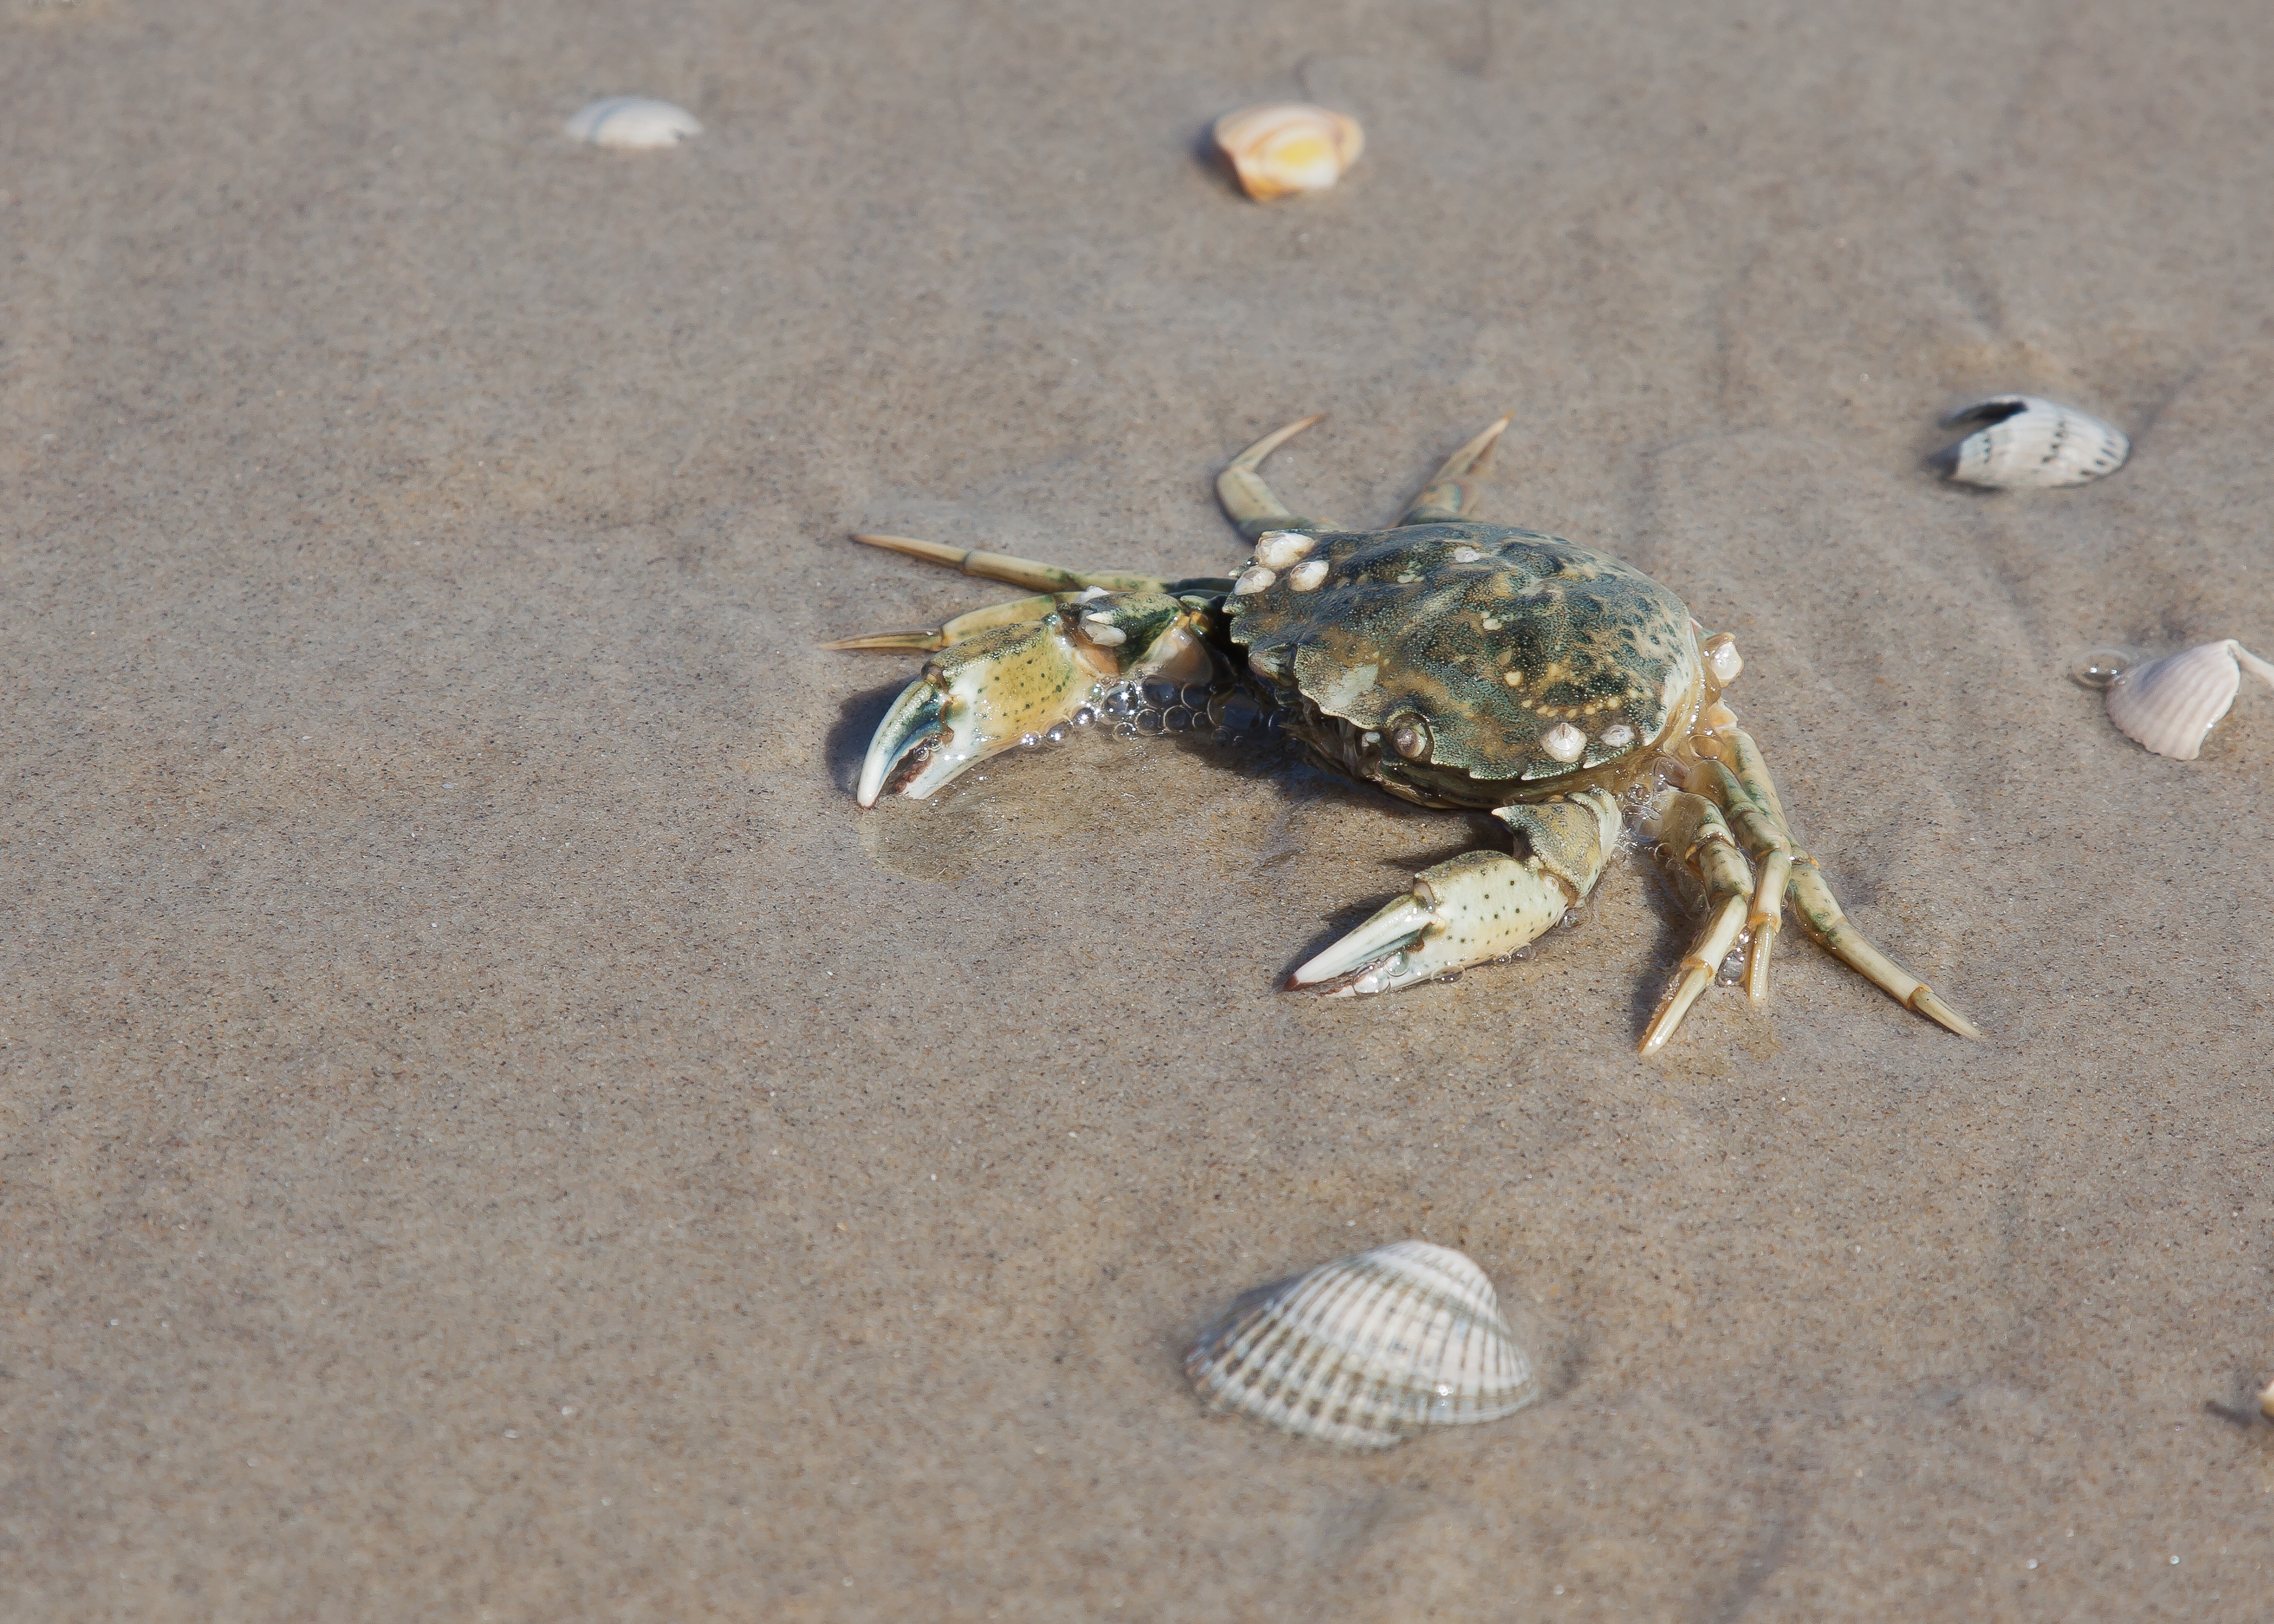
beach, sea, coast, water, nature, sand, animal, food, holiday, seafood, shellfish, fauna, crab, sea animal, invertebrate, crustacean, bank, pliers, crustaceans, animal world, fang, cancer, scissors, crayfish, meeresbewohner, wadden sea, sand beach, public record, water creature, ocypodidae, decapoda, animal source foods